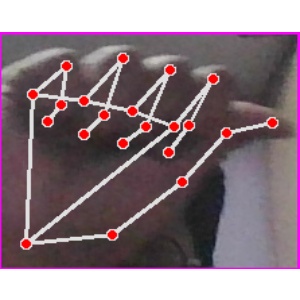
अक्षर: छ